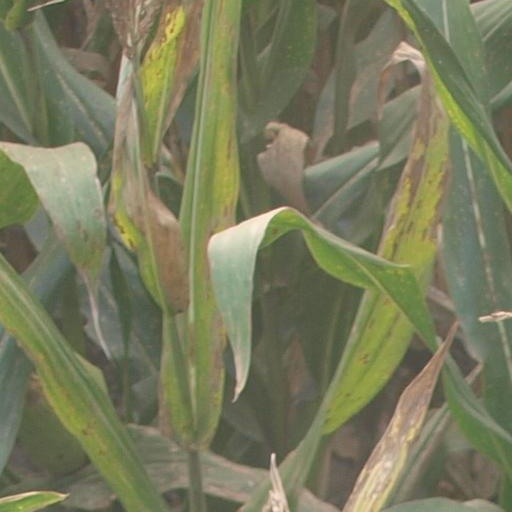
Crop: maize; corn